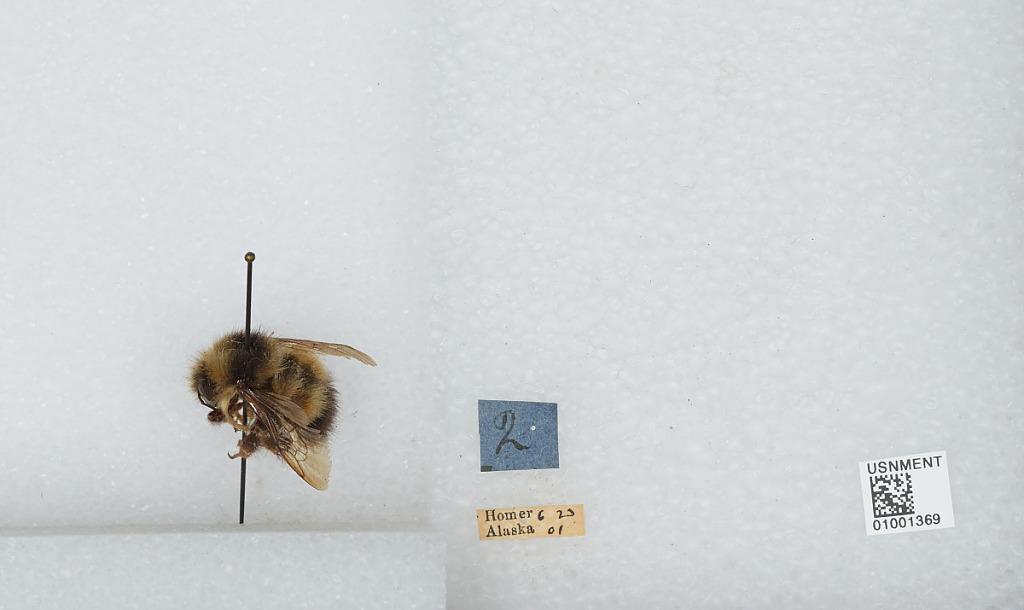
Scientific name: Bombus (Pyrobombus) flavifrons Cresson
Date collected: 1901-6-23
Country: United States
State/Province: Alaska
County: Kenai Peninsula
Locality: Homer
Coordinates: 59.6431, -151.526